Land lab

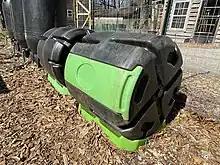
Compost rollers are used to cleanly produce rich, organic compost for sustainable gardens.  Food waste, veggie scraps, grass clippings, cardboard, biochar, leaves and other biomass are mixed together.  These inputs have varying levels of carbon and nitrogen which are required for producing compost.  Microbes and insects break down these inputs into a rich soil amendment to help fertilize plants sustainably.

Learning to produce food, fiber and energy in sustainable ways is a tremendous opportunity for students of all ages within land labs. Students can explore biomass energy, biogas fuels, solar energy, permaculture, composting, organic gardening, and many other facets of sustainability through land labs.